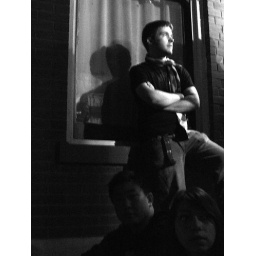
These kids were sitting on the steps of an old house in the old section of Louisville near Univ. of Louisville.....